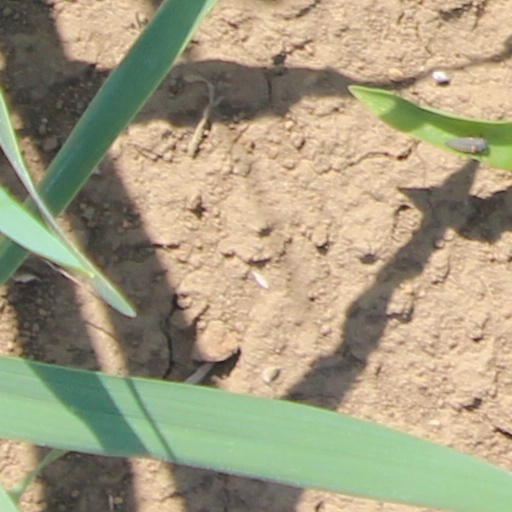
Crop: wheat